List of editions of The Protocols of the Elders of Zion

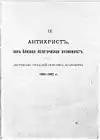
1905 "Velikoe v malom", Ch. 12 Title page

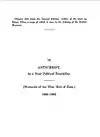
1905 "Velikoe v malom", Ch. 12 Title page Translation

In 2020 the russian historian Ljubov’ Vladimirovna Ul’Janova-Bibikova found a typescript version of the Protocols of the Elders of Zion in the manuscripts collections of the Moscow Central Library. The copy included manscript additions of terms and corrections found in the 1906 version edited by Georgy Butmi. The handwriting is similar to other manuscripts written by Butmi. This typescript copy confirms that the Protocols were written at least in part in Russia, and were not completely written or translated in France. Cesare G. De Michelis has signalled the importance of the discovery of this typescript.